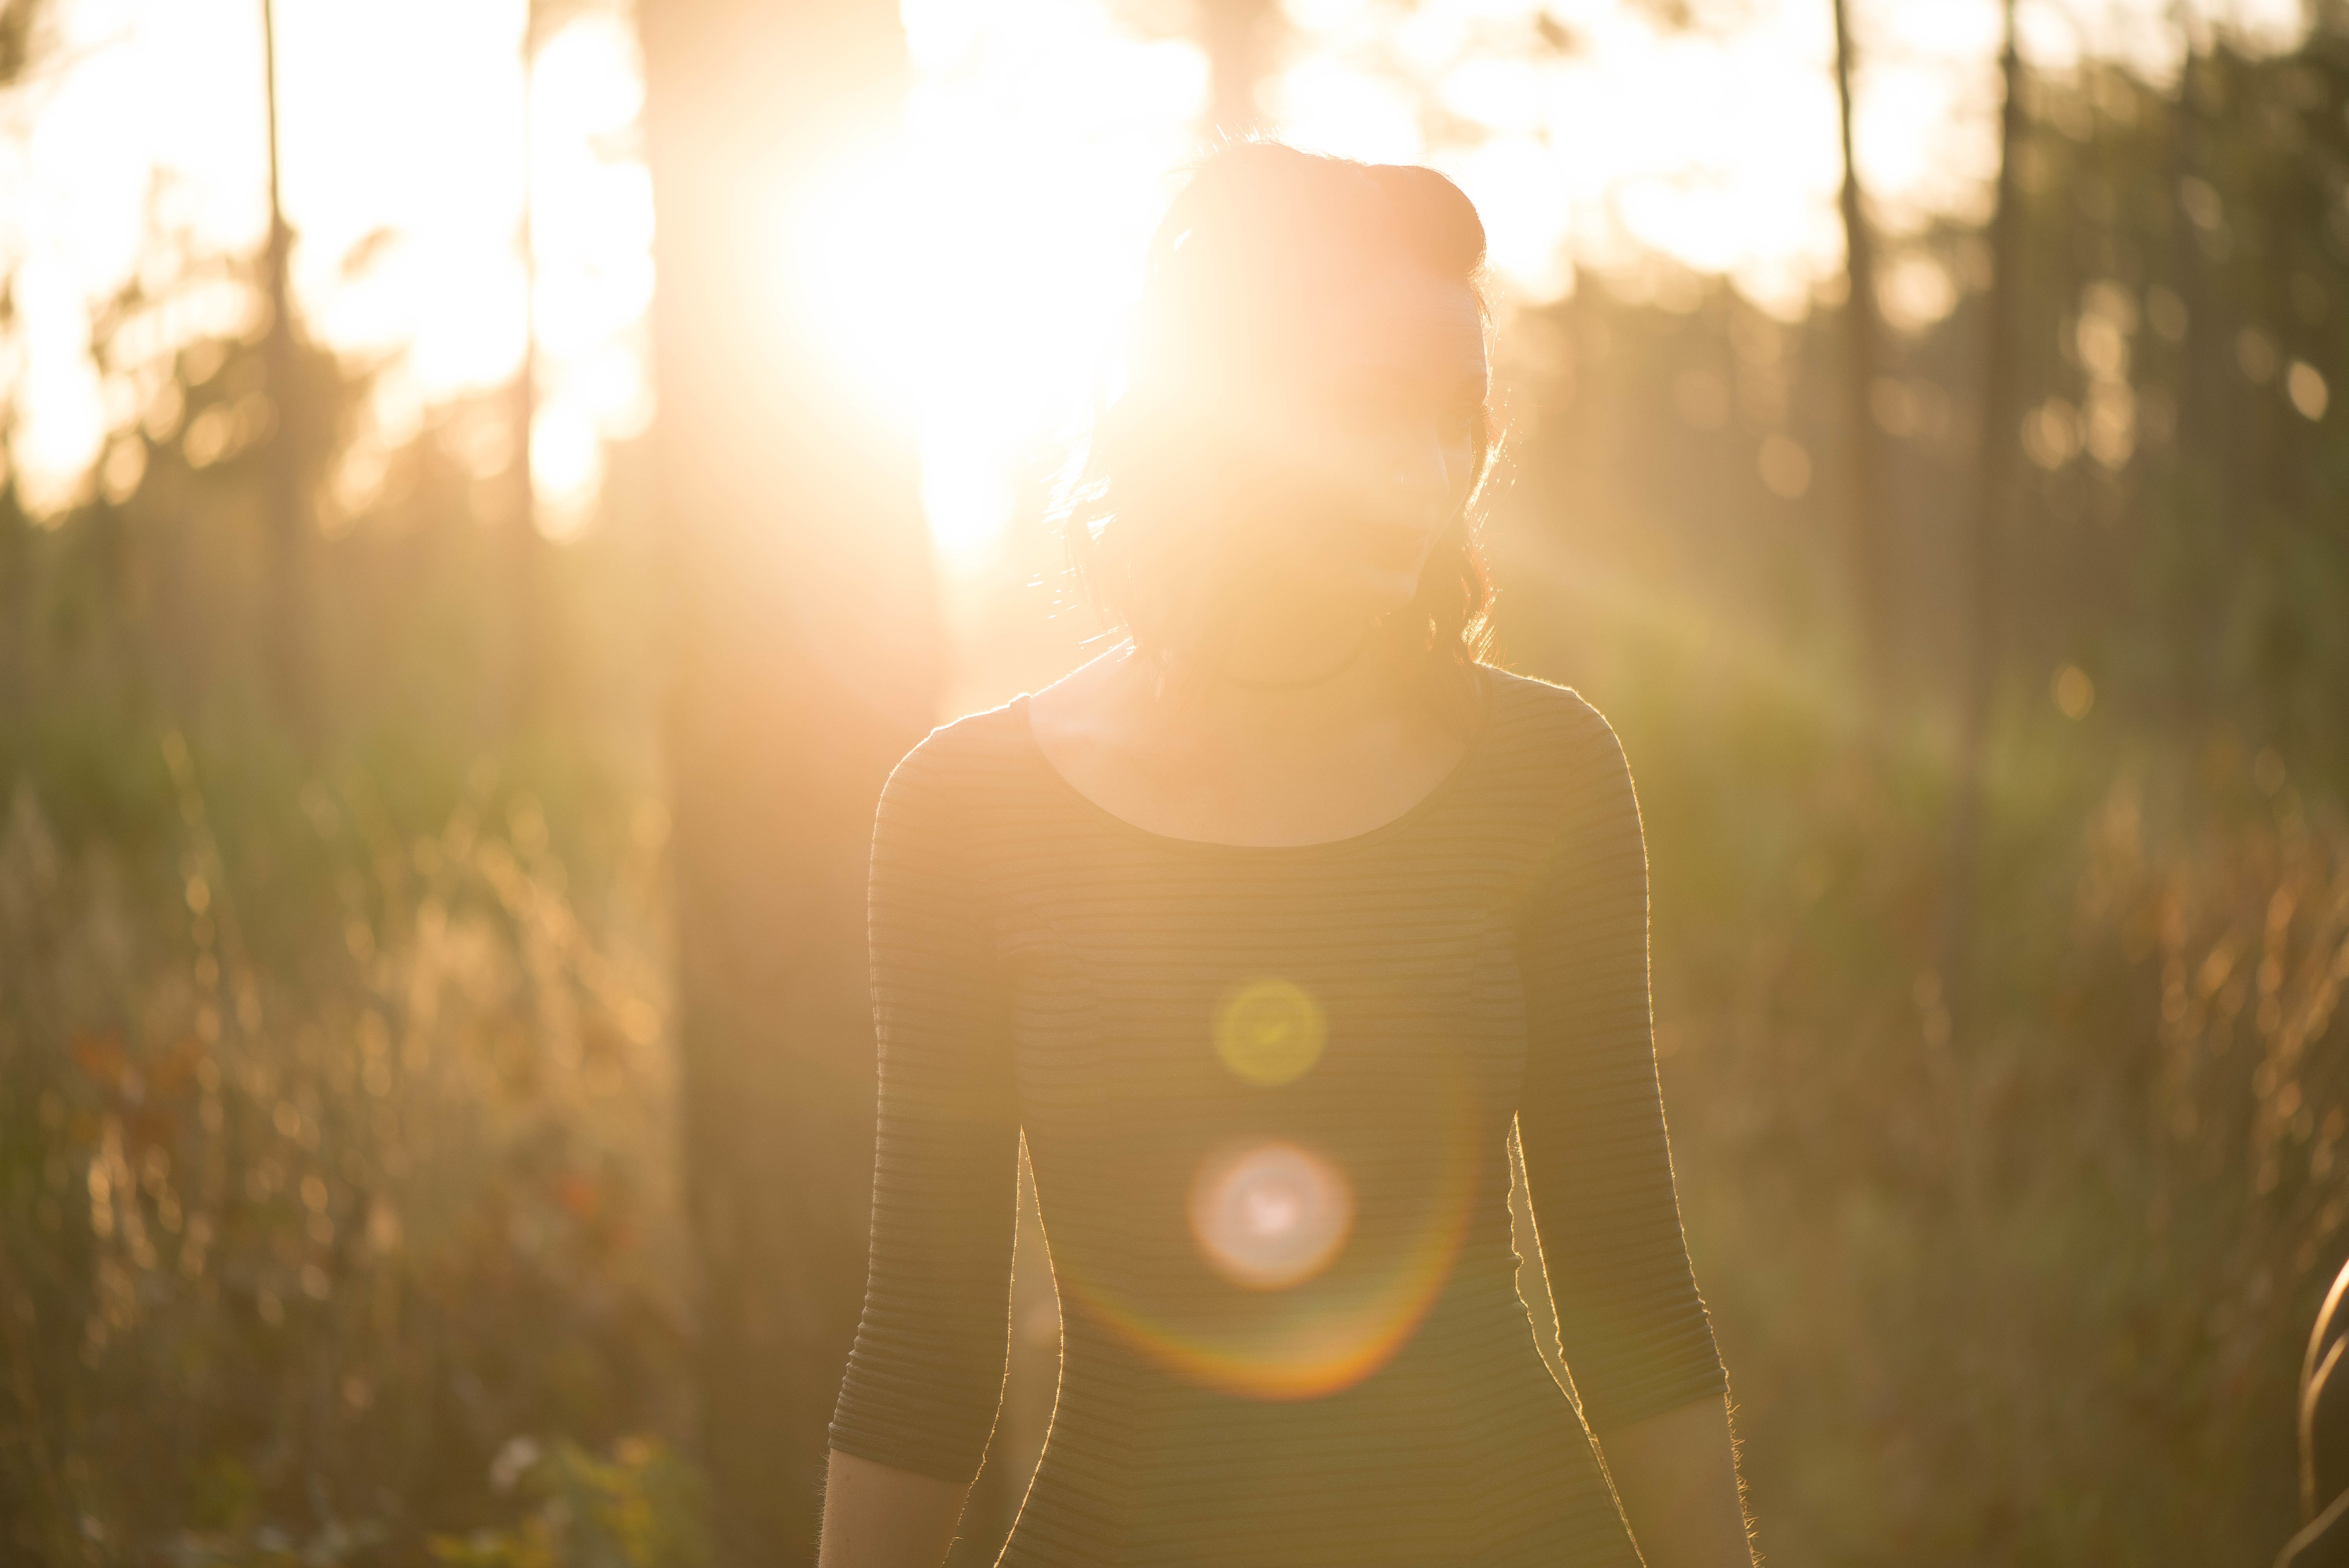
water, light, sun, photography, sunlight, morning, leaf, female, reflection, color, autumn, darkness, yellow, lady, lighting, close up, flare, omwna, macro photography, atmospheric phenomenon